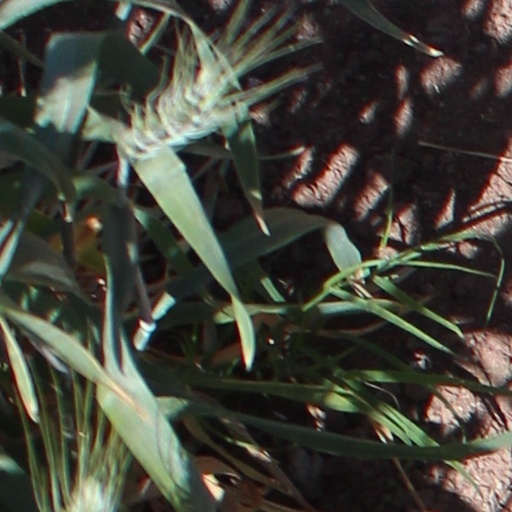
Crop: wheat